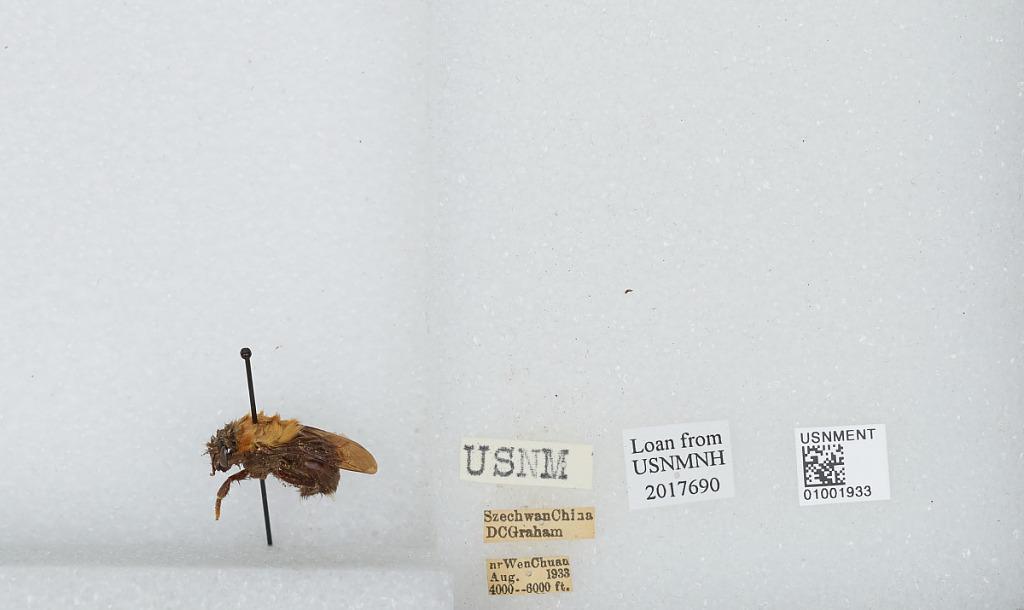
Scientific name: Bombus (Festivobombus) festivus Smith
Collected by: D. Graham
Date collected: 1933-8-
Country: China
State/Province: Sichuan
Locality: near Wen Chuan
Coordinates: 31.4839, 103.588